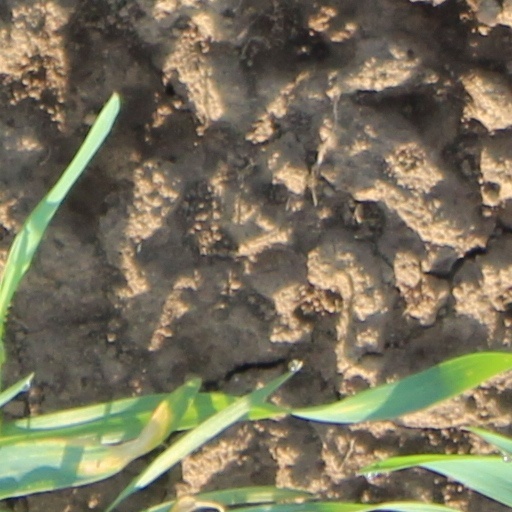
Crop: wheat